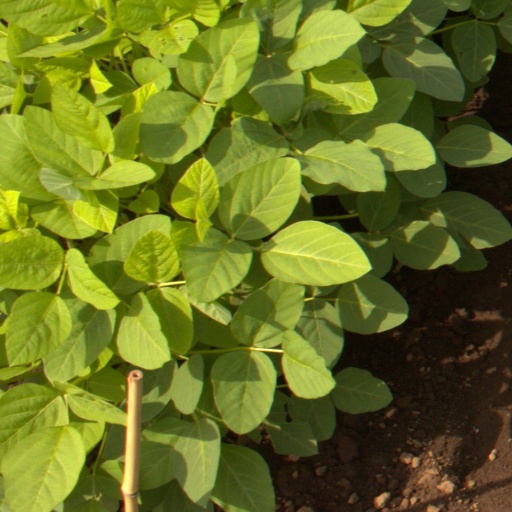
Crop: soybean